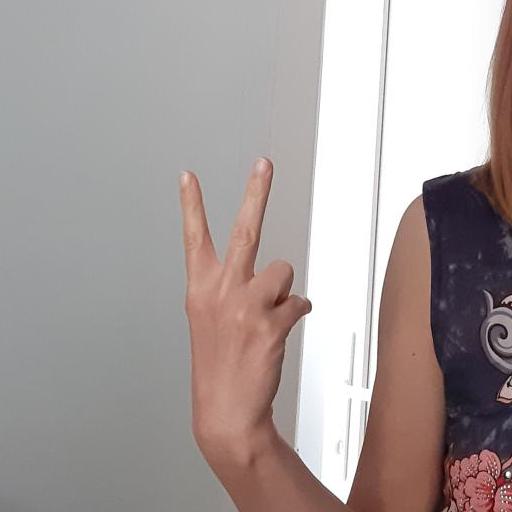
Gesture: peace_inverted